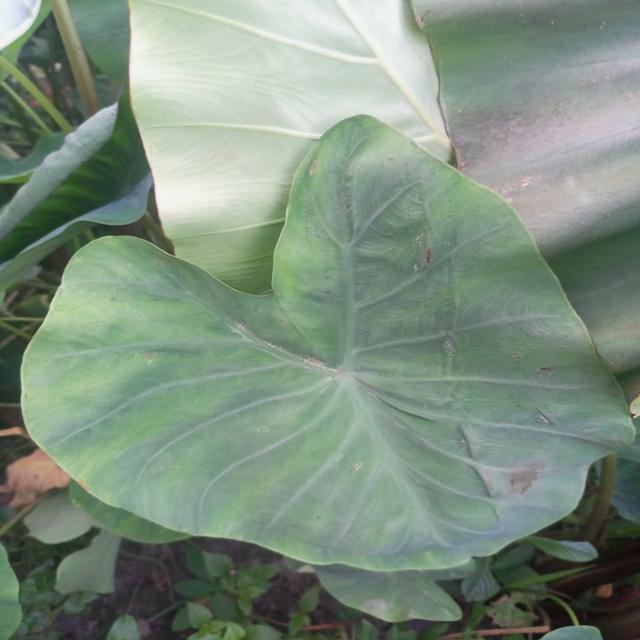
Label: Early_Blight